List of George Floyd protests in the United States

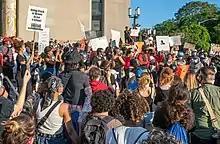
Protest in New York City on May 30

Dozens of people clashed with law enforcement near Des Moines police headquarters on May 29, 2020. A march on May 30, 2020 spilled over to the Iowa State Capitol and the Court Avenue entertainment district. Protests were also held in at least ten other communities throughout Iowa, including Ames, Cedar Rapids, Davenport, Decorah, Dubuque, Iowa City, Mason City, Ottumwa, Sioux City, and Waterloo.